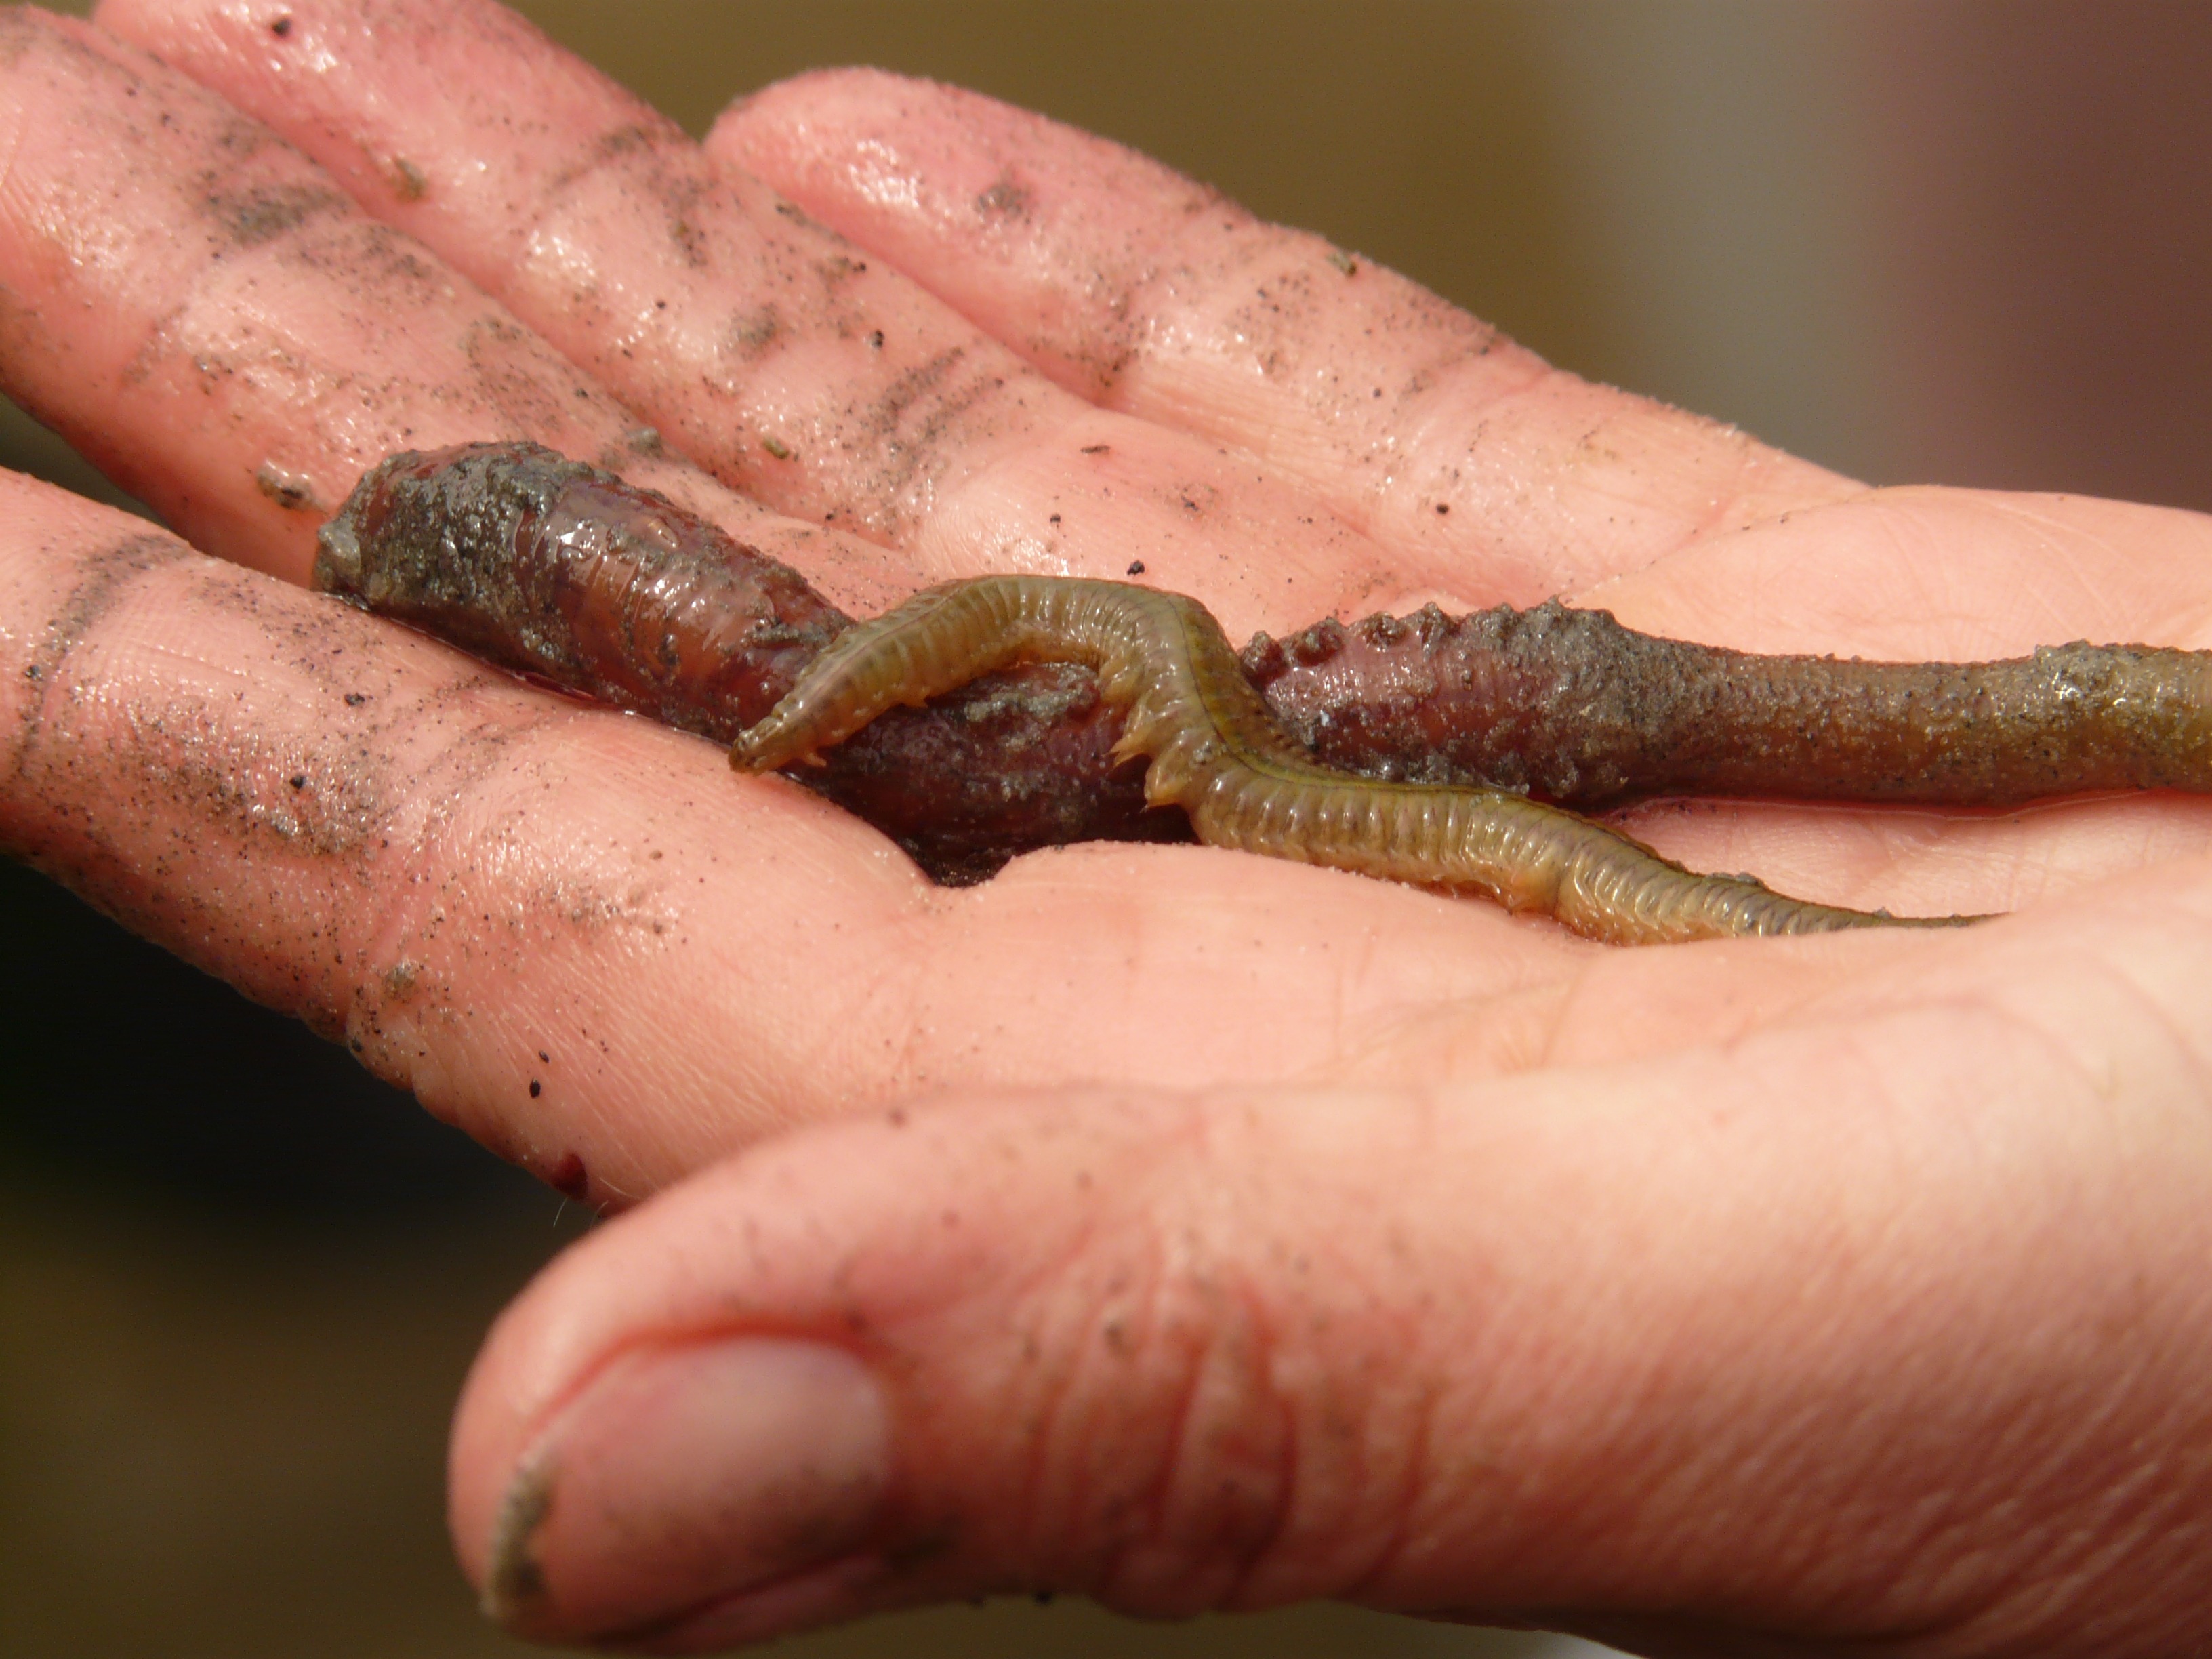
hand, soil, reptile, amphibian, fauna, close up, newt, worm, comparison, north sea, salamander, larva, slick, macro photography, wadden sea, watts, lugworm, ringed worm, worm species, sand worm, arenicola marina, pier worm, polychaete, lake striped worm, nereis diversicolor, annelid